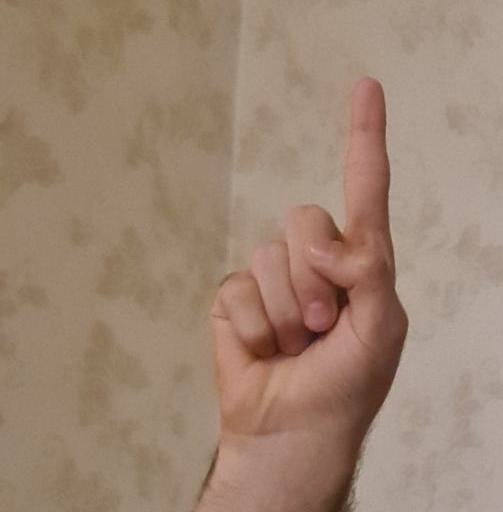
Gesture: one